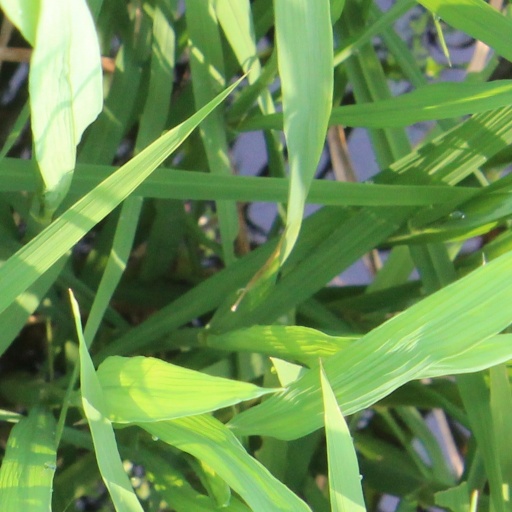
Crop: rice